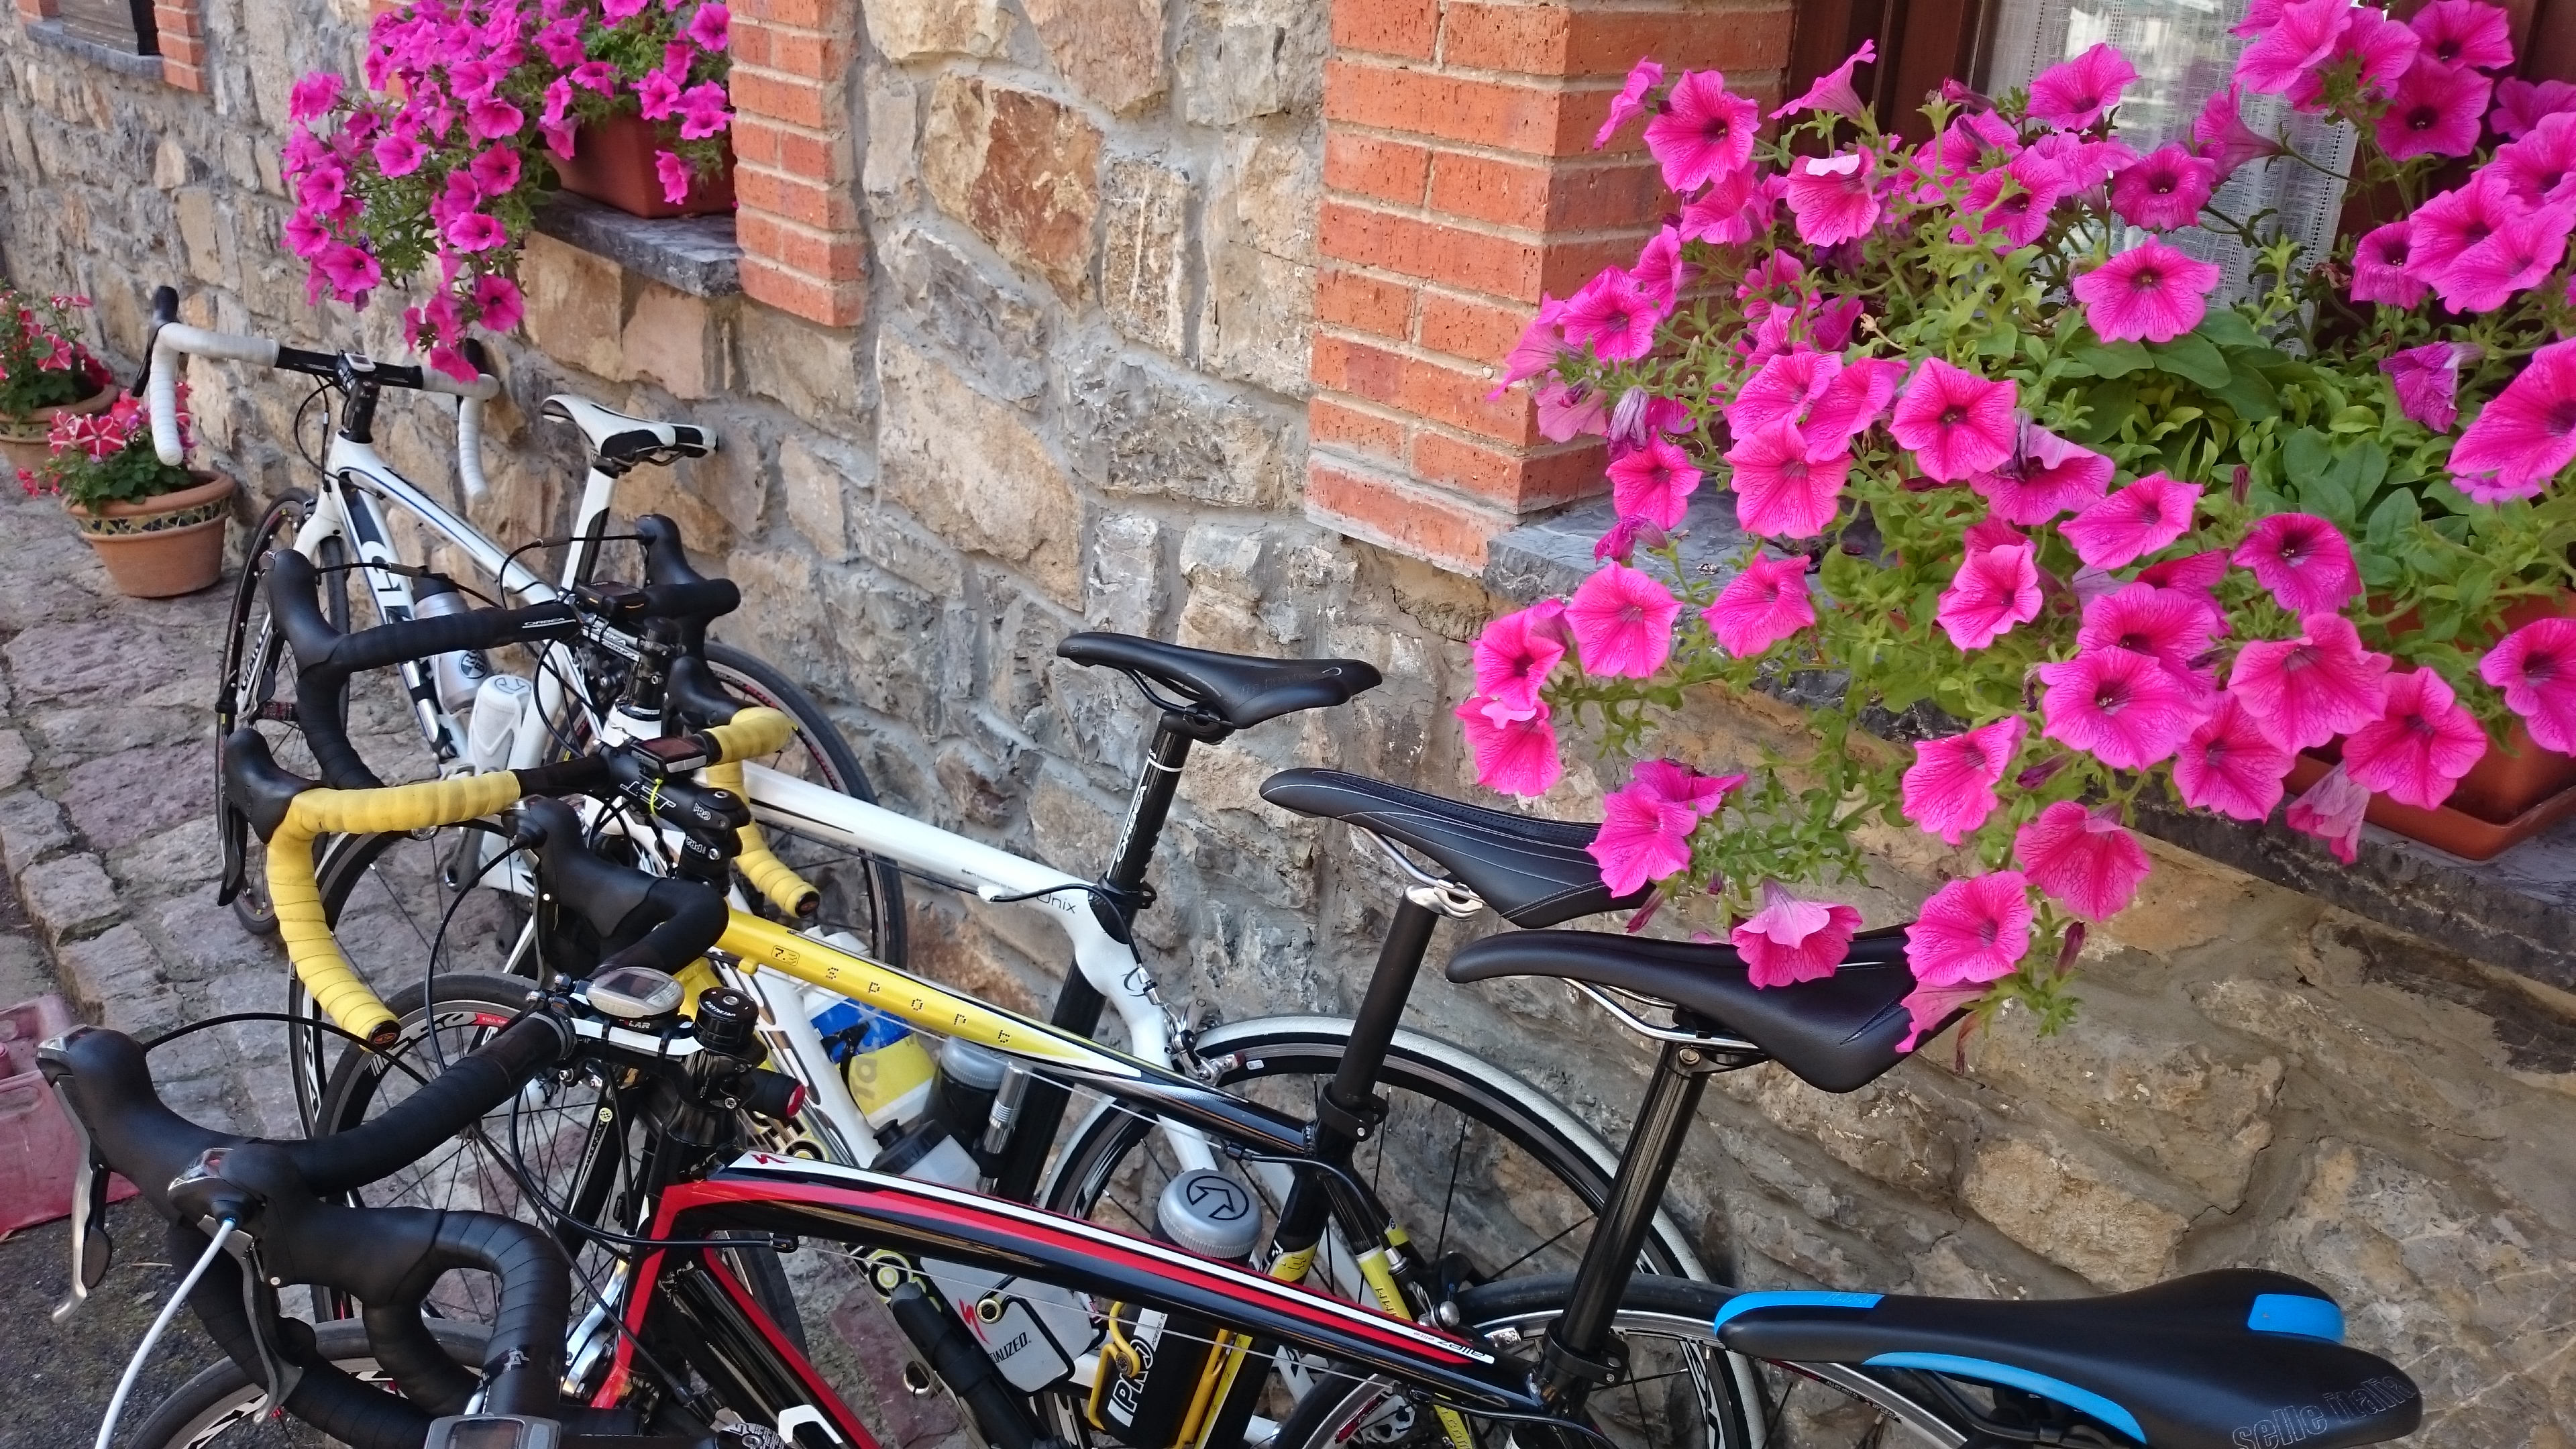
flower, bicycle, bicycle wheel, bicycle part, pink, vehicle, bicycle accessory, bicycle handlebar, bicycle saddle, plant, cycling, bicycle fork, spring, road bicycle, bicycles equipment and supplies, bicycle frame, bicycle tire, magenta, sports equipment, recreation, spoke, tourism, leisure, vacation, street, bicycle drivetrain part, road cycling, hybrid bicycle